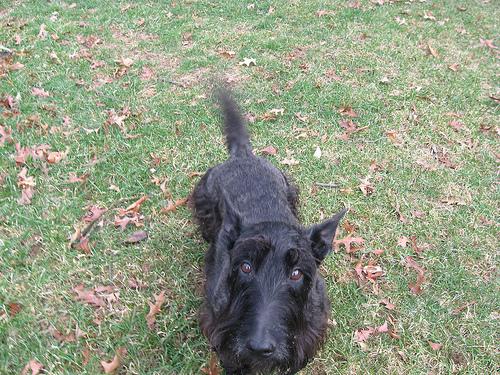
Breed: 206-n000037-Scotch_terrier